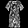
Label: Dress